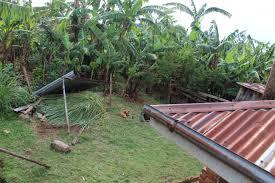
Hili ni boma la mkulima, mkulima huyu ana shamba kubwa sana la ndizi,  kwenye paa lake la nyumba ameweka mabati ya hudhurungi , nje ya boma lake kuna nyasi.